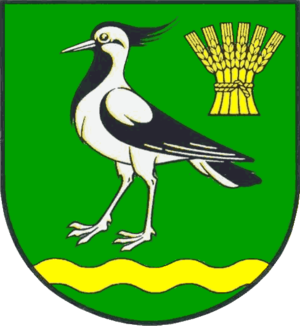
Klein Rheide est une municipalité allemande située dans le land du Schleswig-Holstein et dans l'arrondissement de Schleswig-Flensbourg. En 2015, sa population est de 339 habitants.